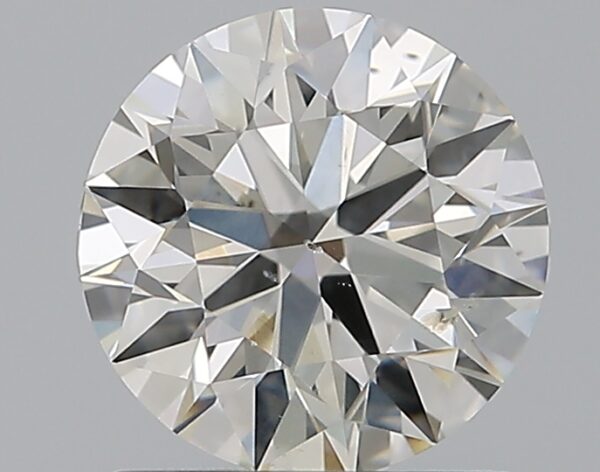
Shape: round
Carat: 1.01
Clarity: SI2
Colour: I
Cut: EX
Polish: EX
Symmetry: EX
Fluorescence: N
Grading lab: GIA
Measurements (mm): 6.4 x 6.43 x 3.99